Rex Boggan

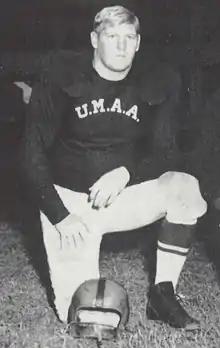
Boggan from 1955 "Ole Miss"

Rex Reed Boggan (March 27, 1930 – December 8, 1985) was an American football player.